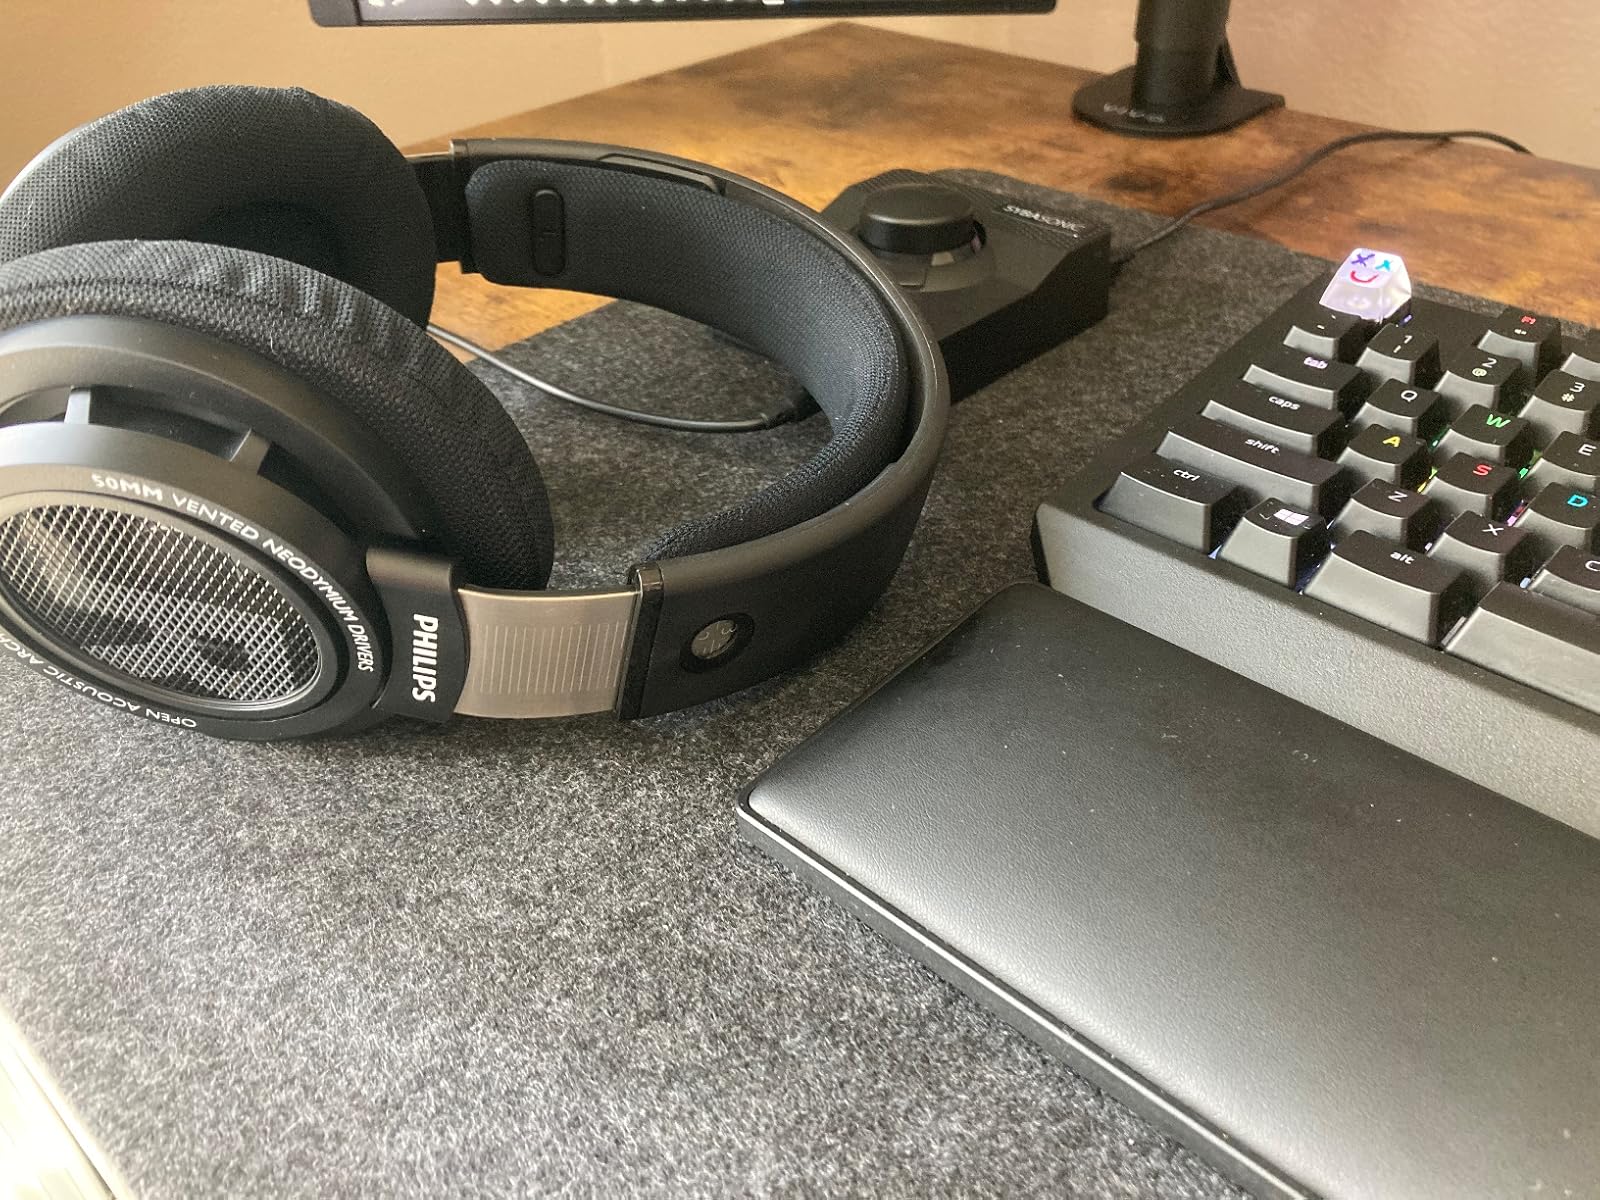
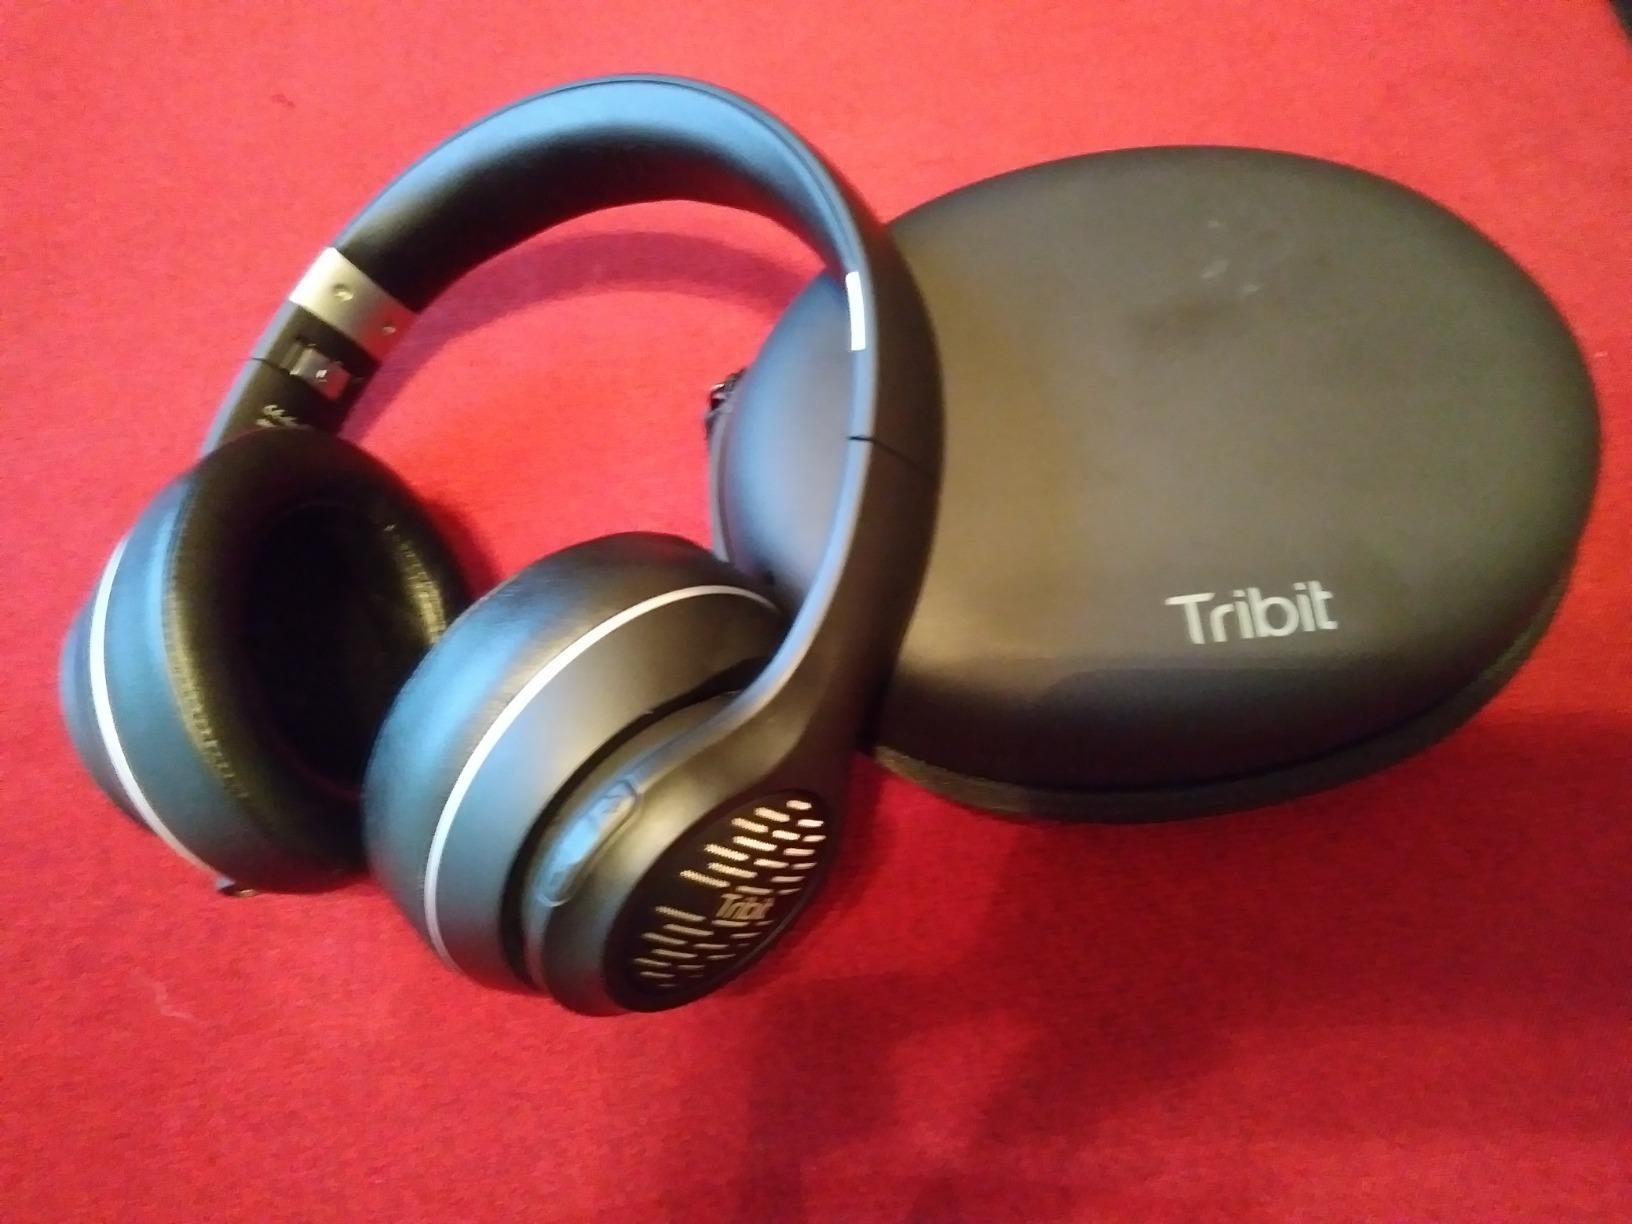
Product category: headphones
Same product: no